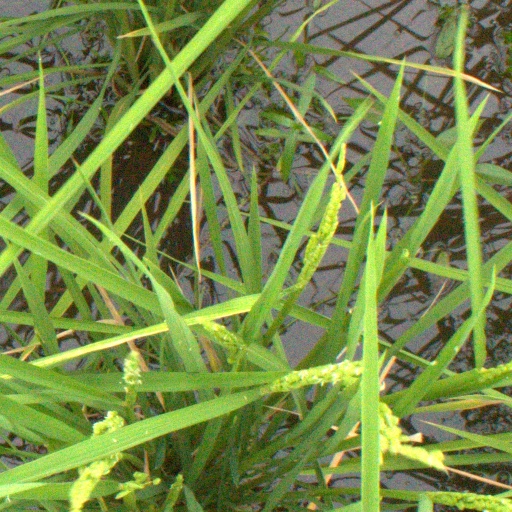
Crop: rice